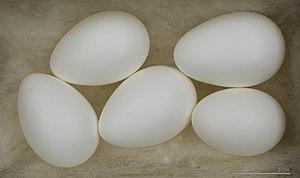
L'Hirondelle de fenêtre est une espèce de passereaux de la famille des Hirundinidae qui niche en Europe, en Afrique du Nord et en Asie tempérée, et qui hiverne en Afrique subsaharienne et en Asie tropicale. Elle a la tête et les parties supérieures bleutées, le croupion blanc et les parties inférieures d'un blanc pur, et occupe à la fois les paysages ouverts et les environs des habitations humaines. Elle ressemble fortement aux deux autres espèces du genre Delichon, qui sont endémiques de l'Est et du Sud de l'Asie, l'Hirondelle de Bonaparte et l'Hirondelle du Népal. L'Hirondelle de Pallas, sous-espèce asiatique de l'Hirondelle de fenêtre, est parfois considérée comme espèce à part entière.
Delichon est un petit genre de passereaux qui appartient à la famille des Hirundinidae et qui compte trois espèces d'hirondelles. Ce sont des oiseaux trapus et à queue courte, aux parties supérieures bleu-noirâtre contrastant avec un croupion blanc et avec un ventre blanc ou gris. Ils ont des plumes sur les doigts et sur les tarses, une caractéristique propre à ce genre. Les hirondelles du genre Delichon sont étroitement apparentées aux autres hirondelles qui construisent des nids de boue, notamment celles du genre Hirundo. Elles se reproduisent uniquement en Europe, en Asie et dans les montagnes de l'Afrique du Nord. Deux espèces, l'Hirondelle de fenêtre et l'Hirondelle de Bonaparte, migrent vers le sud en hiver, alors que l'Hirondelle du Népal vit toute l'année dans l'Himalaya.